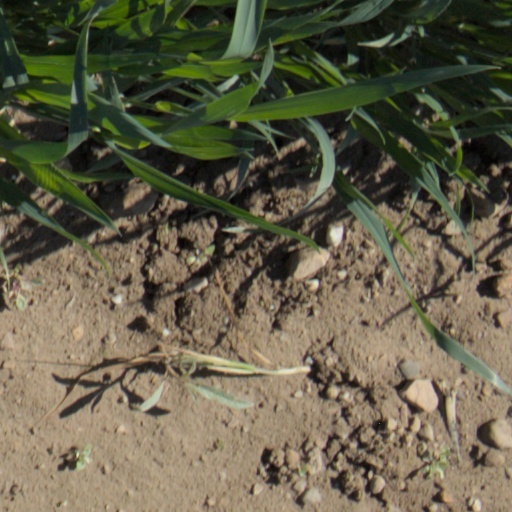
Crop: wheat